Commando Helicopter Force

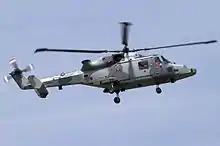
A Wildcat AH1 of the Commando Helicopter Force

847 NAS operates Wildcat AH1 helicopters, in light transport, control of joint fires, and reconnaissance roles.